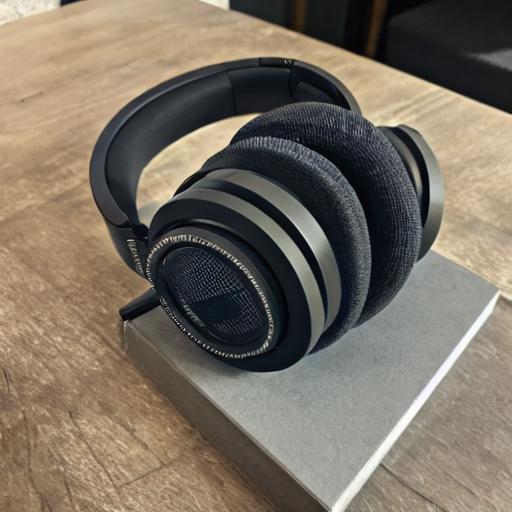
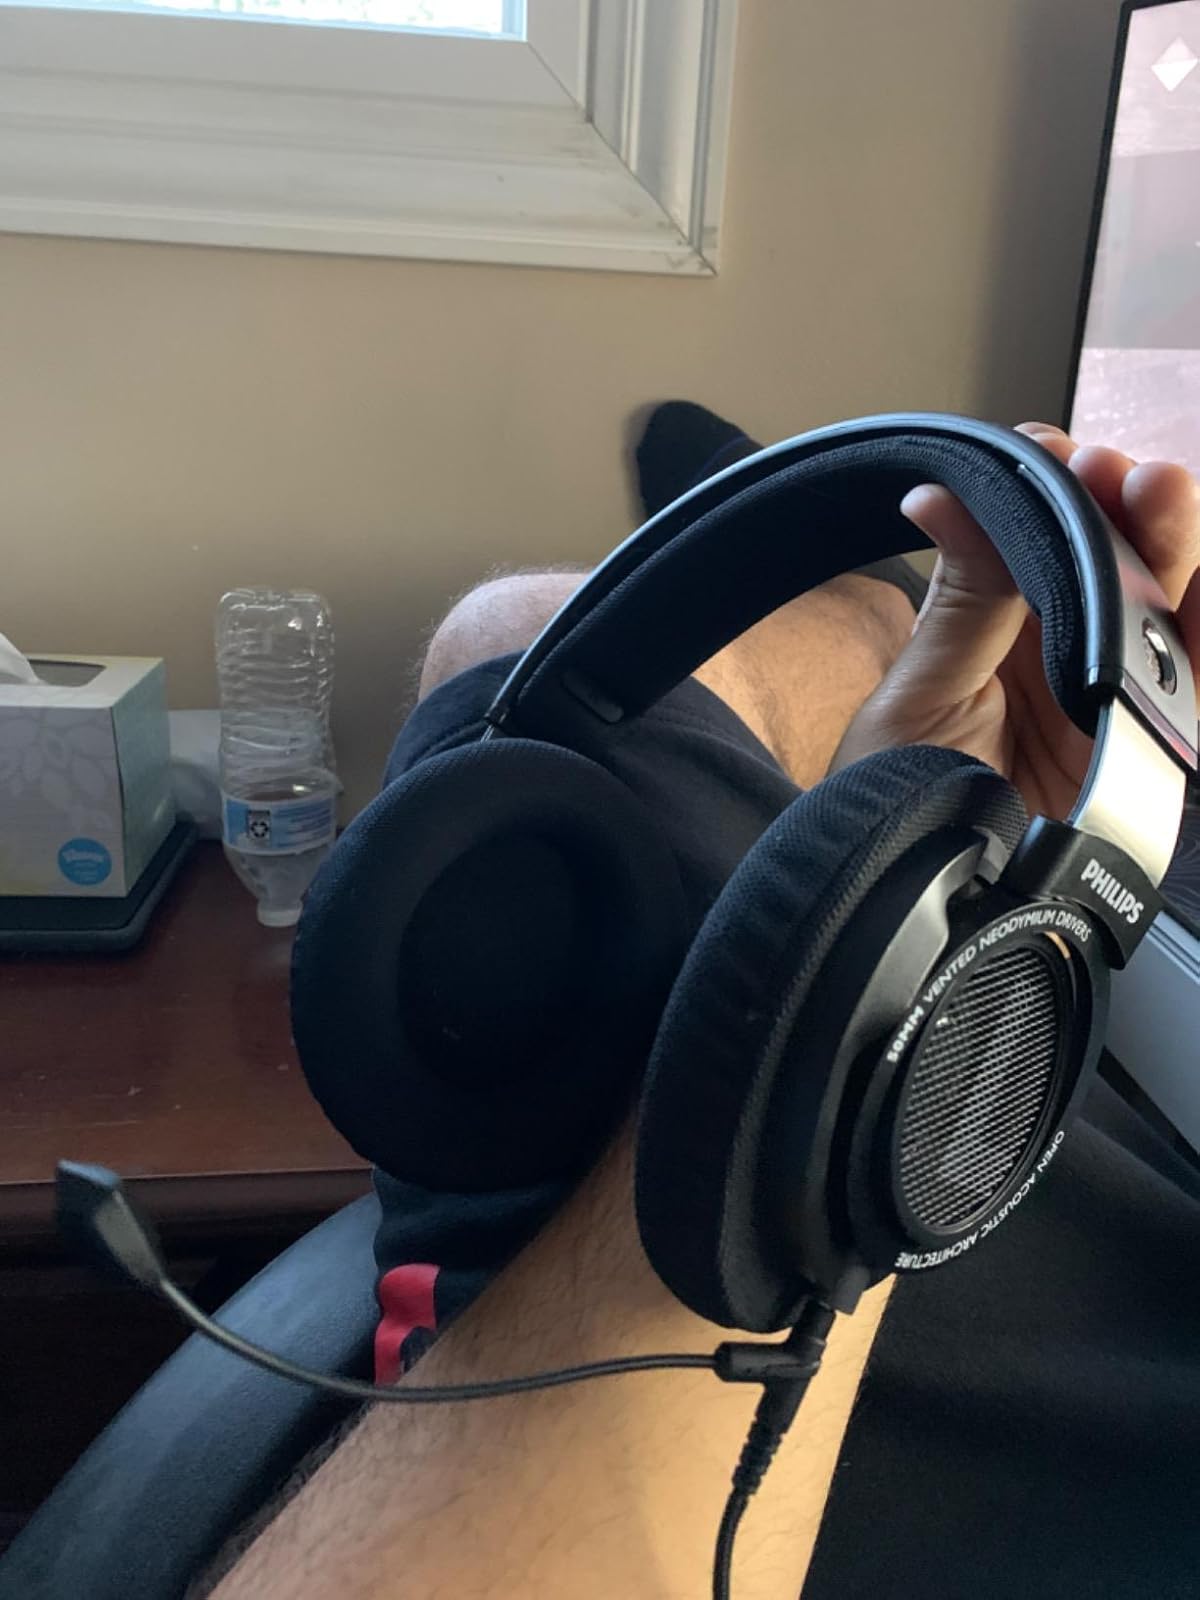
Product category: headphones
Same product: no